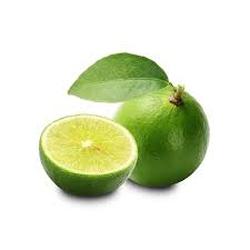
Label: Lemon